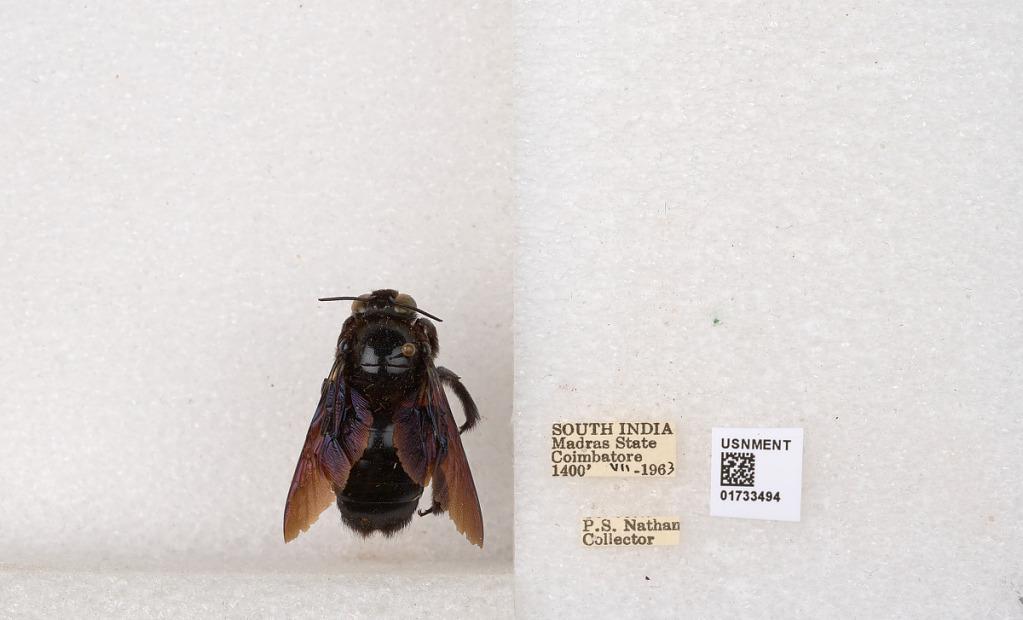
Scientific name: Xylocopa (Ctenoxylocopa) fenestrata (Fabricius)
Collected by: P. Nathan
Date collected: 1963-7-1
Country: India
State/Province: Tamil Nadu
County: Coimbatore
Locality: Coimbatore